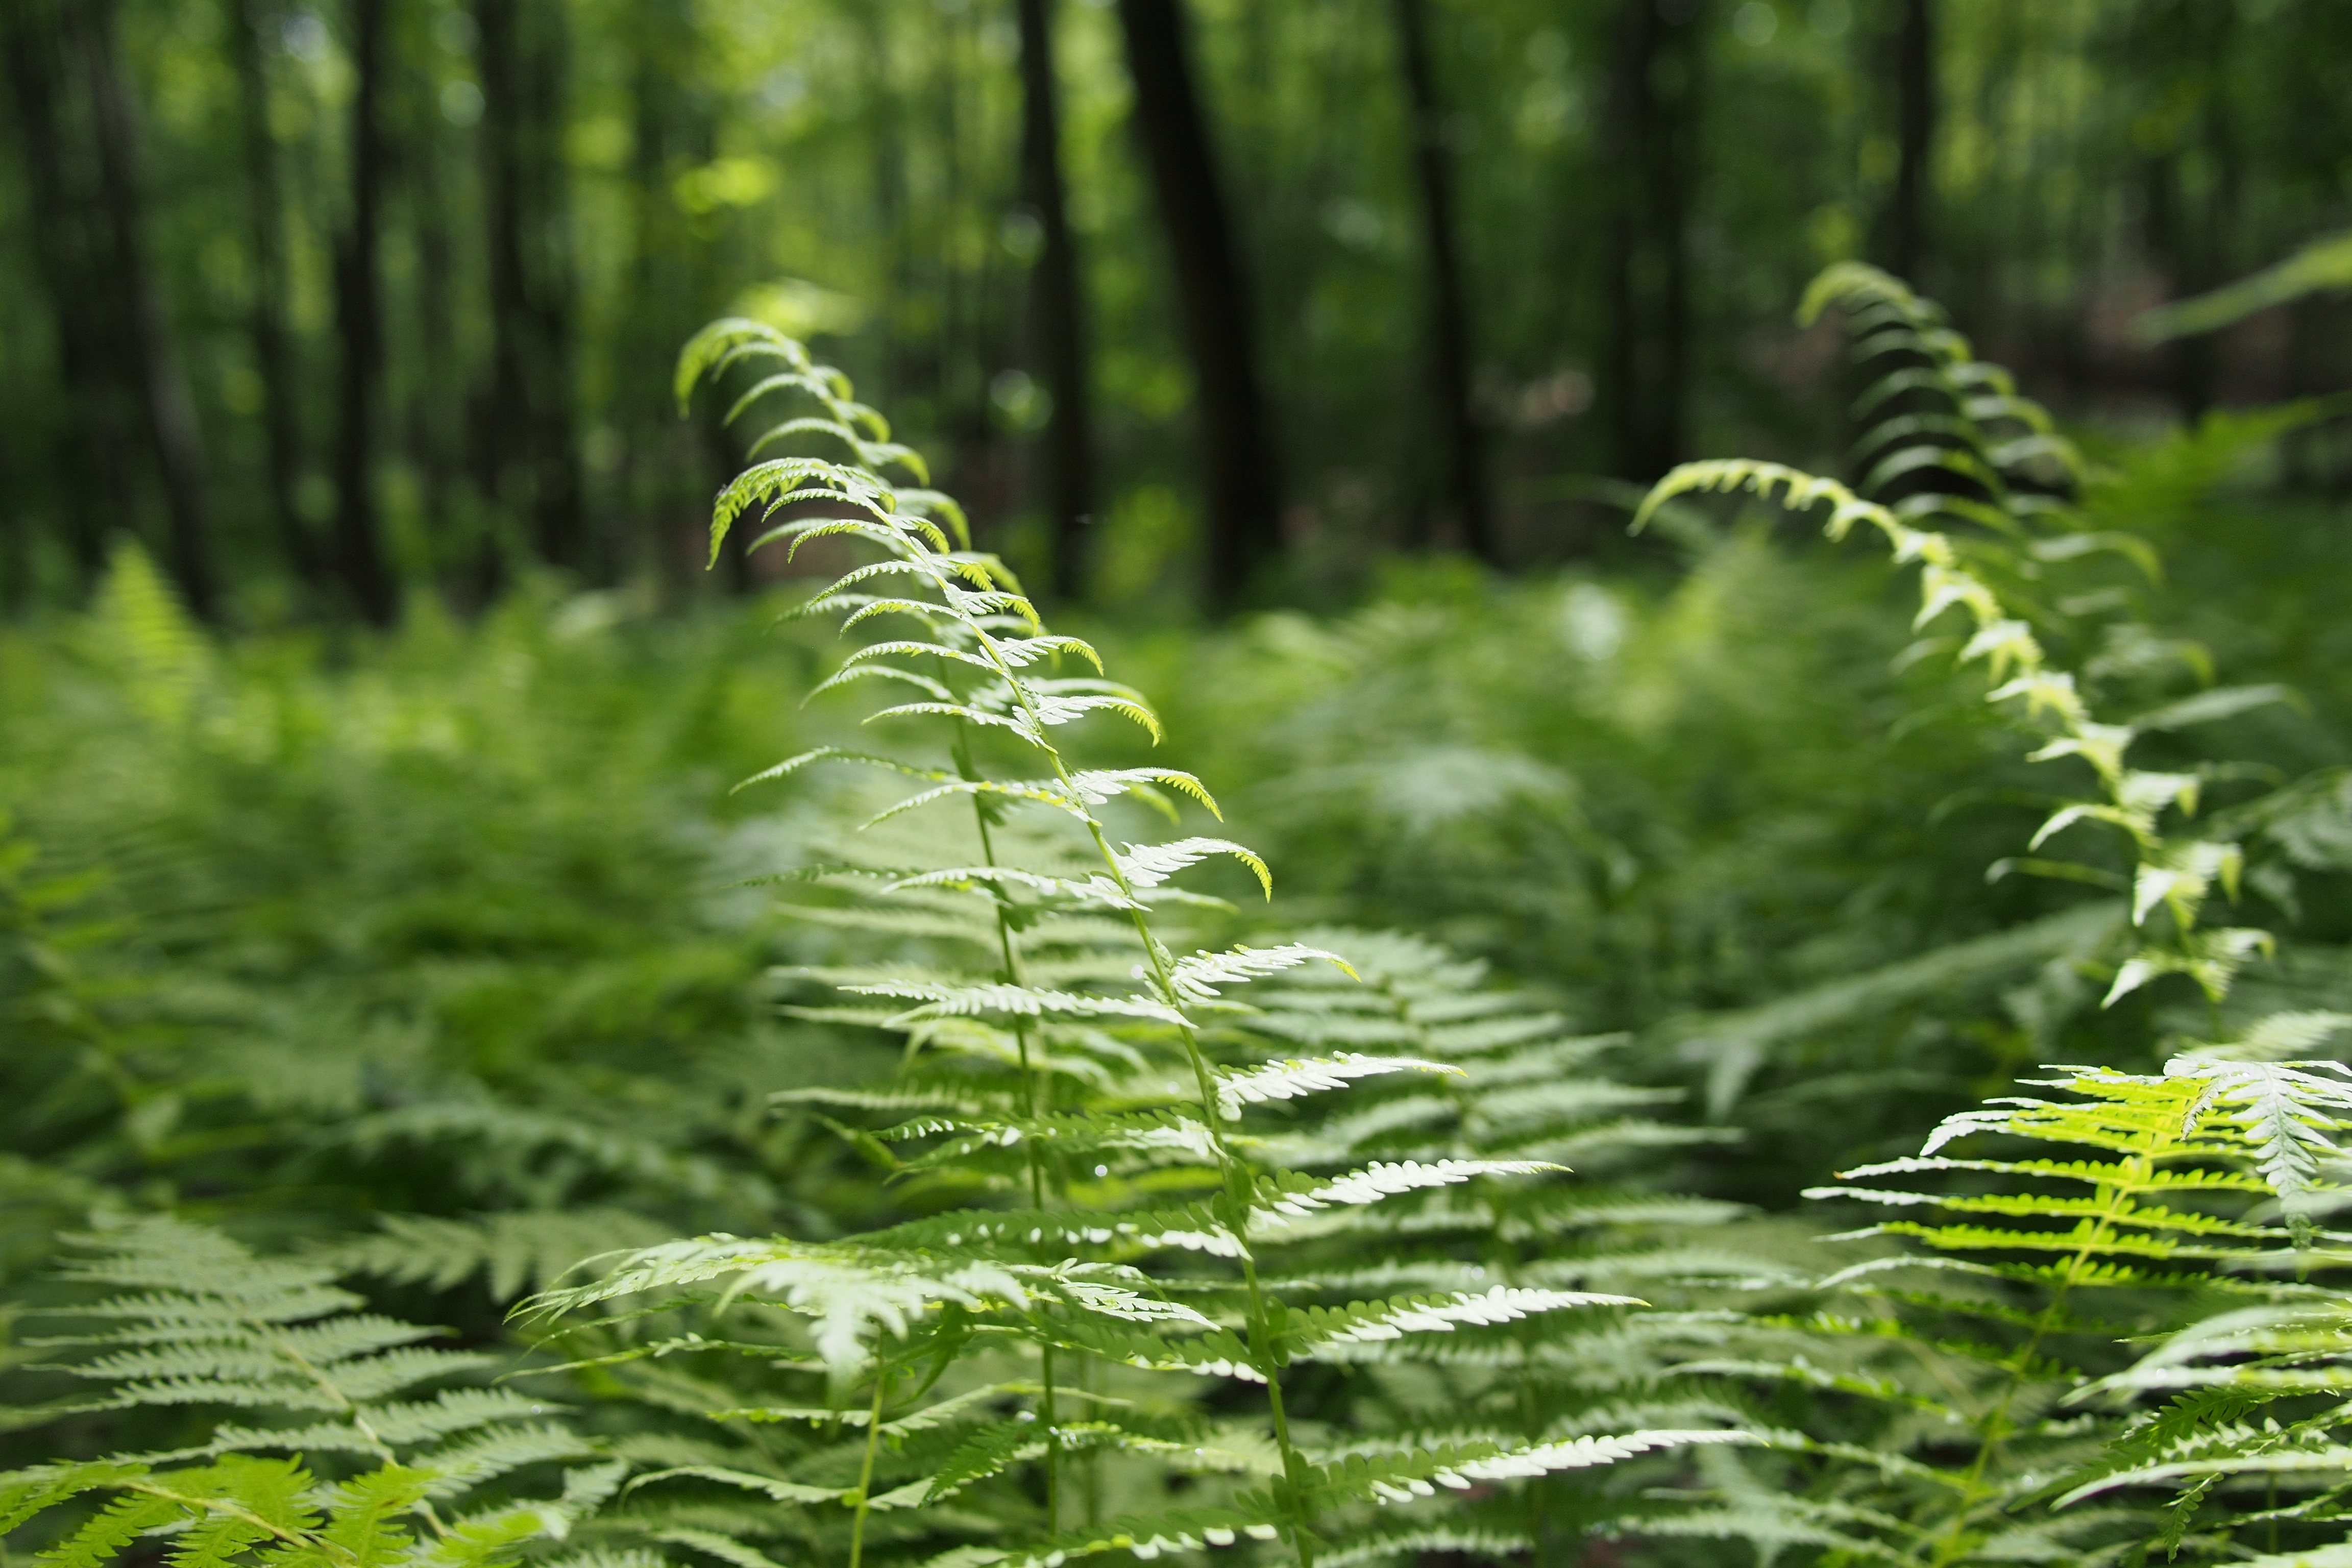
tree, nature, forest, branch, plant, leaf, flower, green, jungle, botany, fir, flora, fern, spruce, vegetation, rainforest, woodland, habitat, ecosystem, old growth forest, natural environment, plant stem, temperate coniferous forest, land plant, ferns and horsetails, vascular plant, ostrich fern